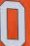
Number: 0